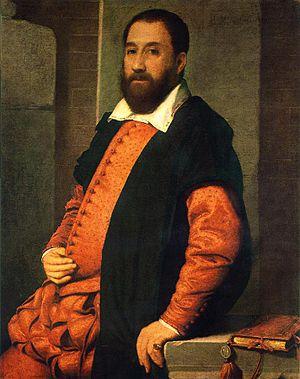
Giovanni Paolo Foscarini est un guitariste, luthiste, théoricien de la musique et compositeur italien de la période baroque.